Ryan Preece

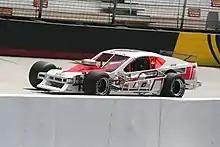
Preece's Modified Tour car in 2015

That same year, he got his first career victory in the Whelen Modified Tour after dominating the Made In America Whelen 300 at Martinsville. In 2009 and 2012, he was runner-up in the NASCAR Whelen Modified Tour, but he became champion in 2013 with four wins in fourteen races driving for Flamingo Motorsports, owned by Eric Sanderson. In 2014, he returned to the team and won the last two races of the year, coming home in second place in the final standings. In 2015, he drove for TS Haulers Racing, owned by Ed Partridge.